William Stanley Jevons

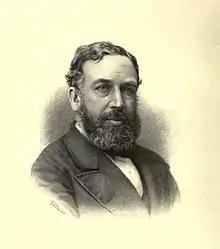
Portrait of W. Stanley Jevons at 42, by G.F. Stodart

Jevons left the UK for Sydney in June 1854 to take up a role as an Assayer at the Mint. Jevons lived with his colleague and his wife first at Church Hill, then in Annangrove at Petersham and at Double Bay before returning to England. In letters to his family he described his life, took photographs and produced a social map of Sydney. Jevons returned to England via America five years later.